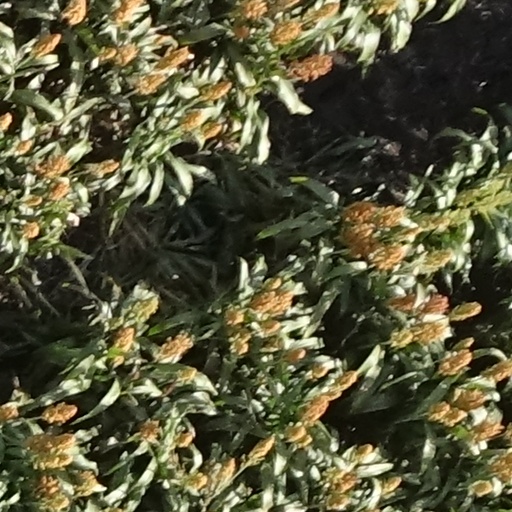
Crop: sorghum